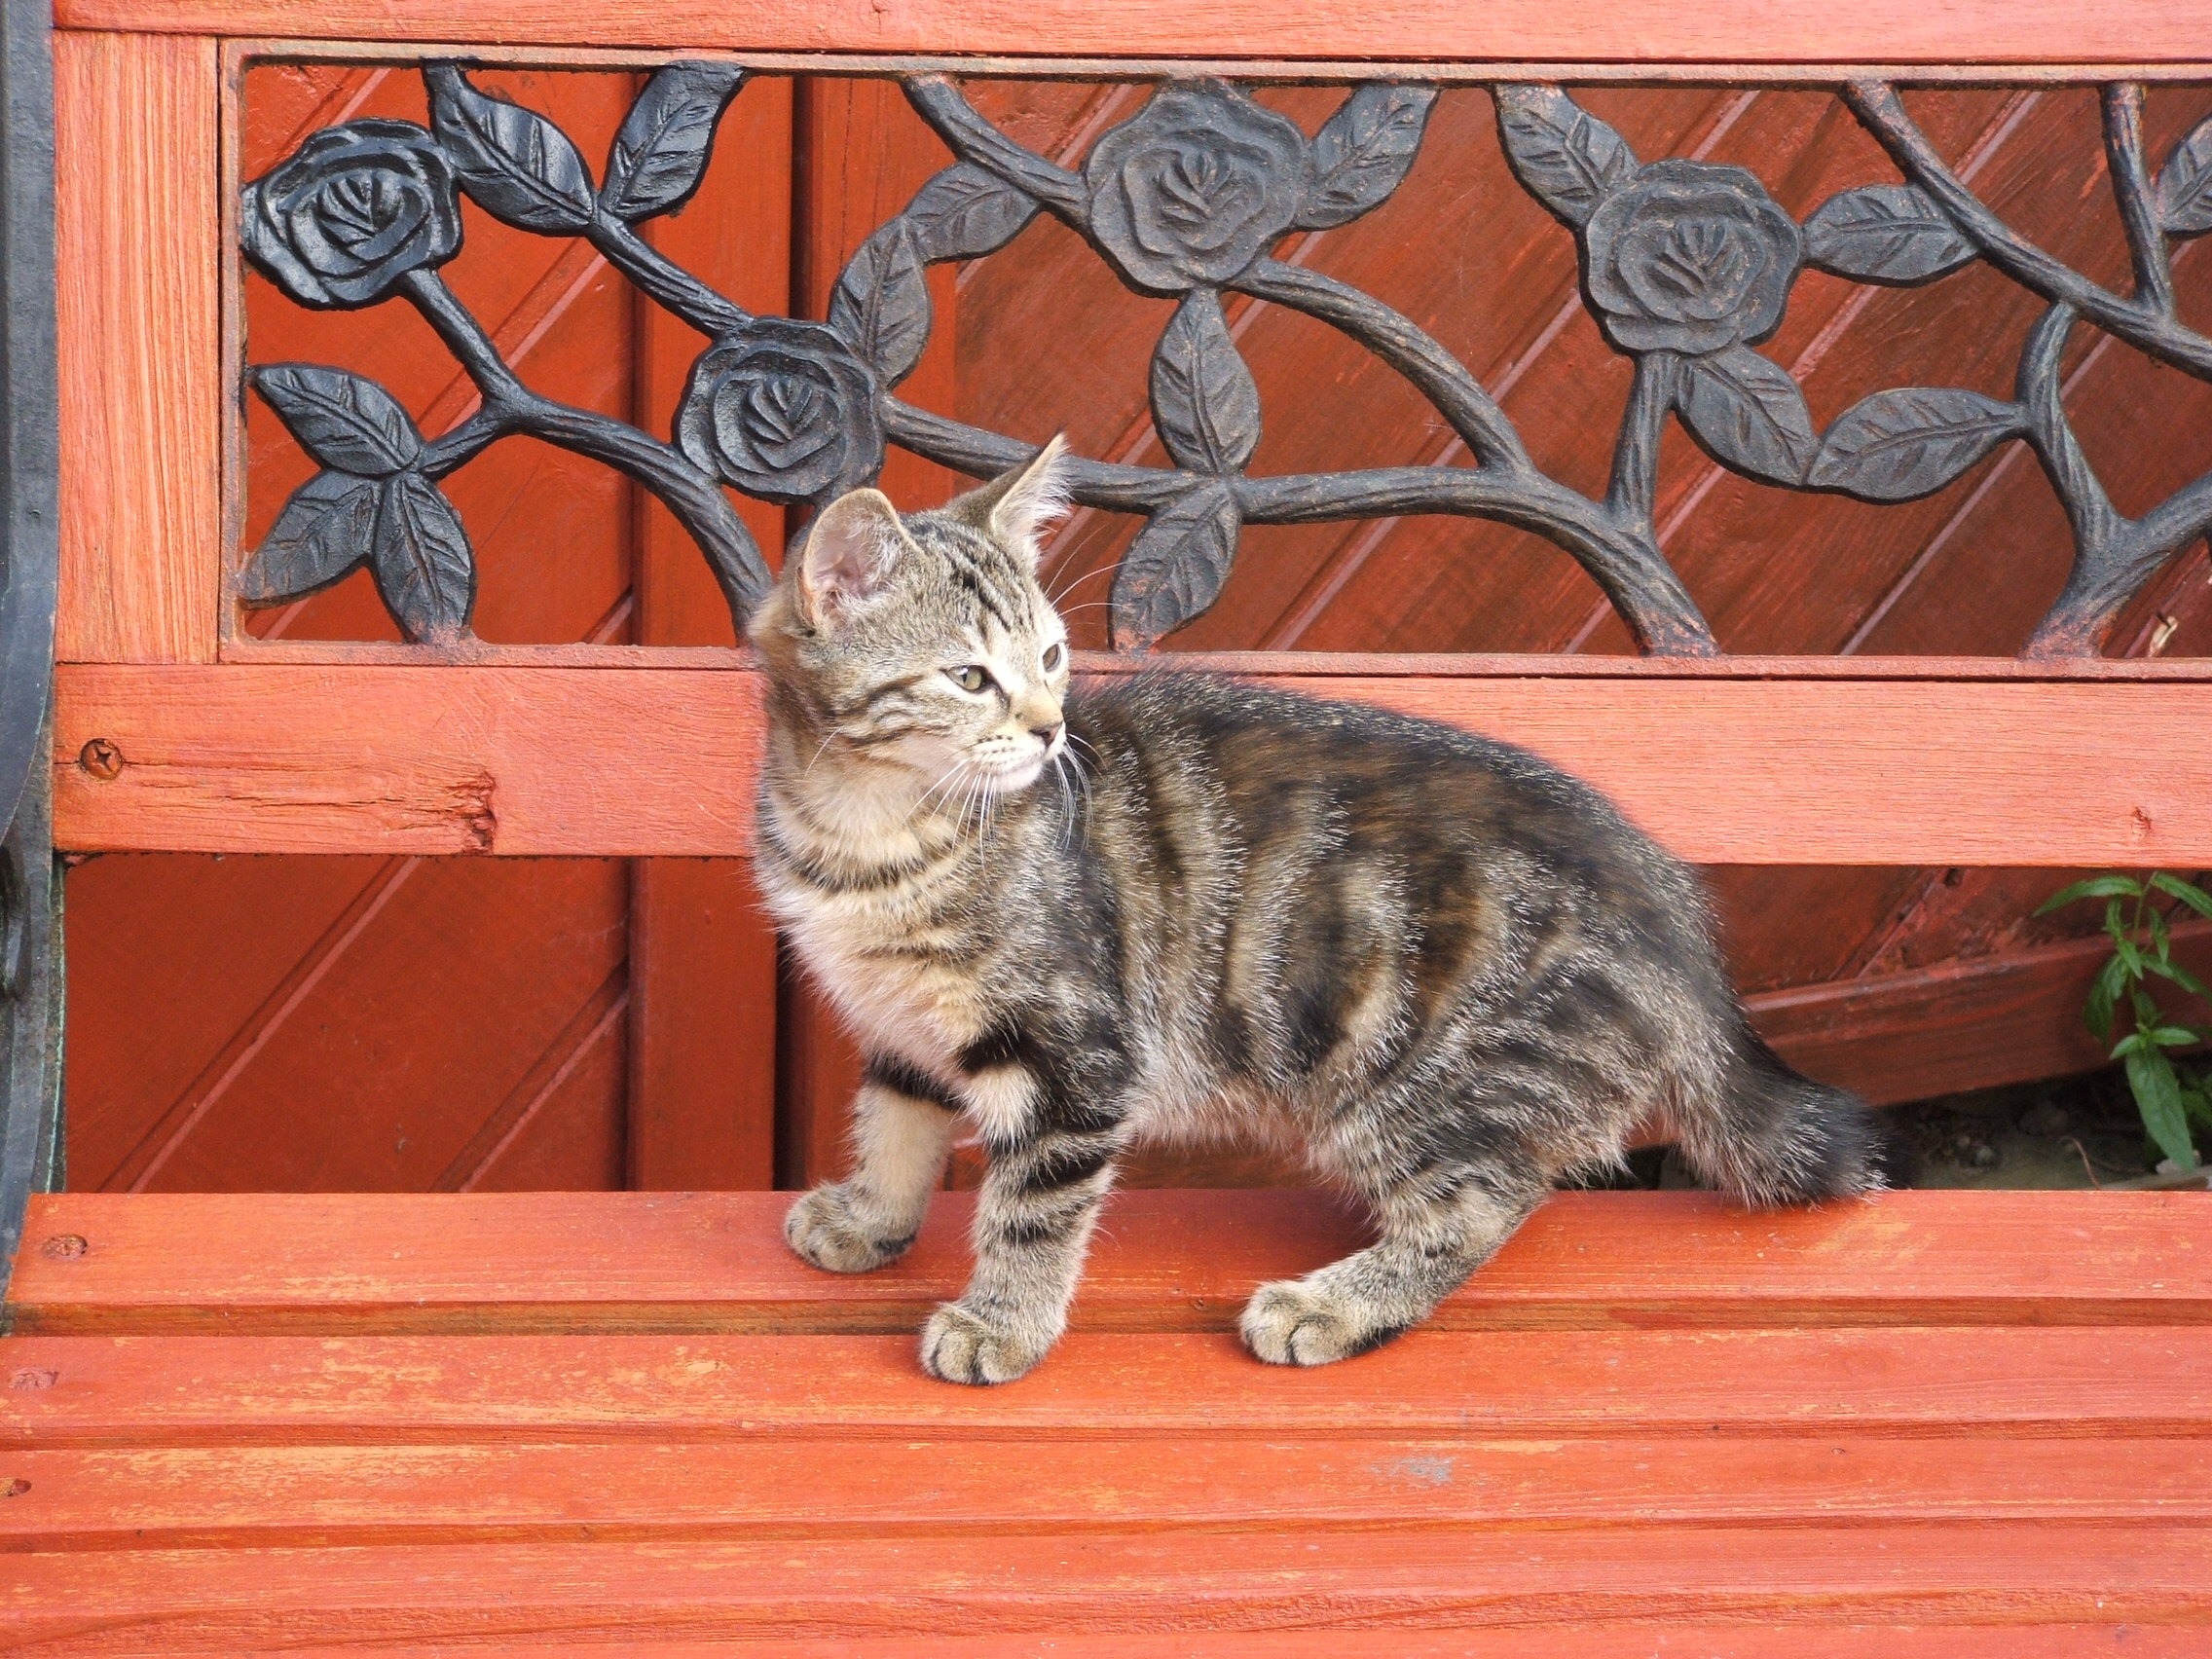
bench, cute, kitten, cat, tabby, mammal, pets, whiskers, animals, vertebrate, young cat, tabby cat, bengal, european shorthair, small to medium sized cats, cat like mammal, domestic short haired cat, pixie bob, american shorthair, silver tabby